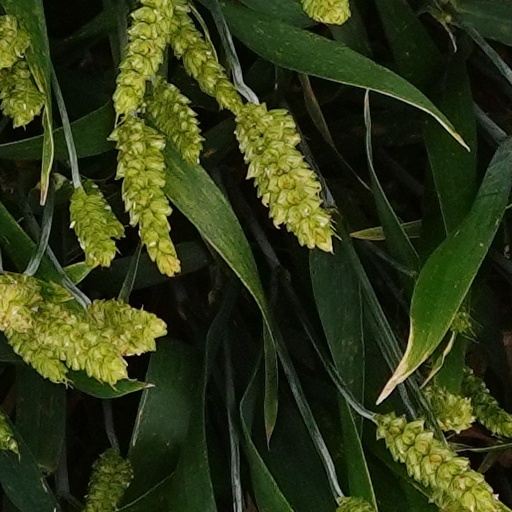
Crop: wheat